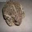
Label: frog